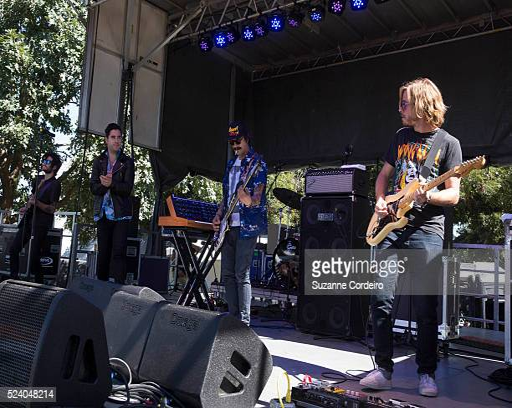
person performs on stage during weekend